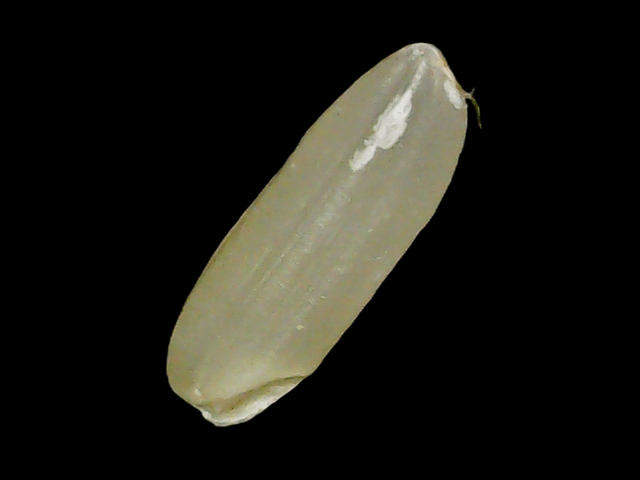
Rice variety: Binadhan11